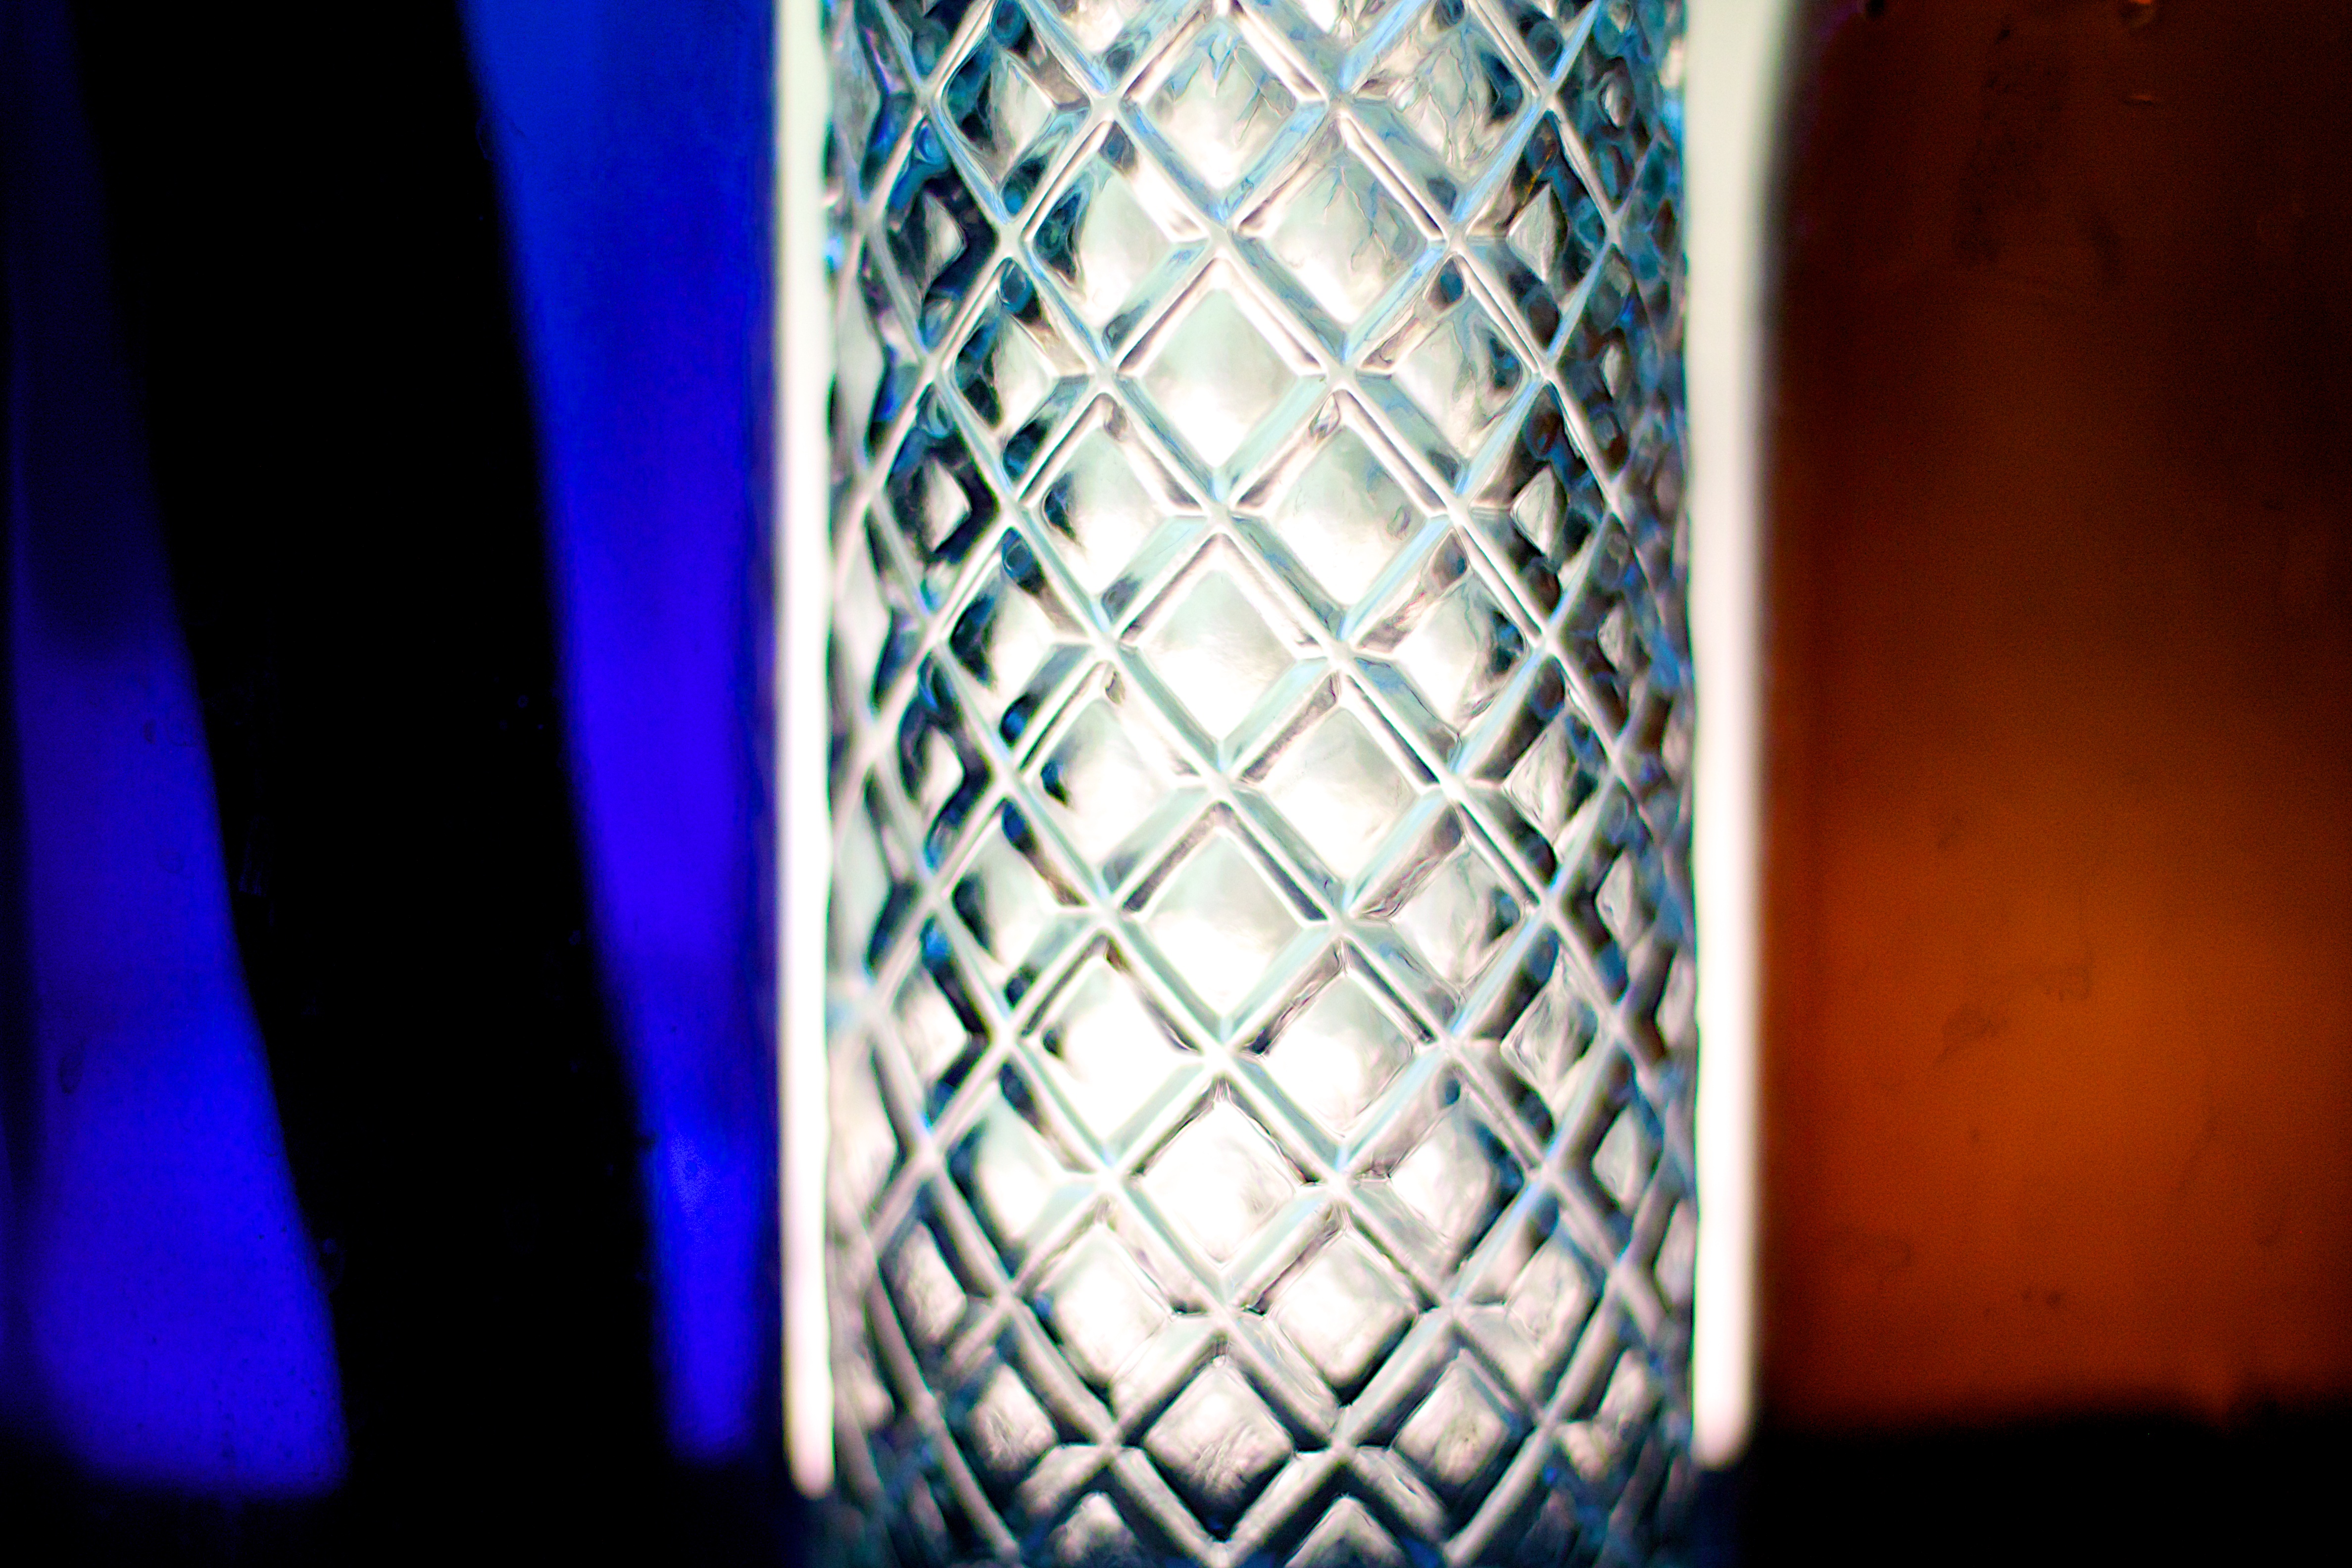
hand, light, glass, color, blue, lighting, shape